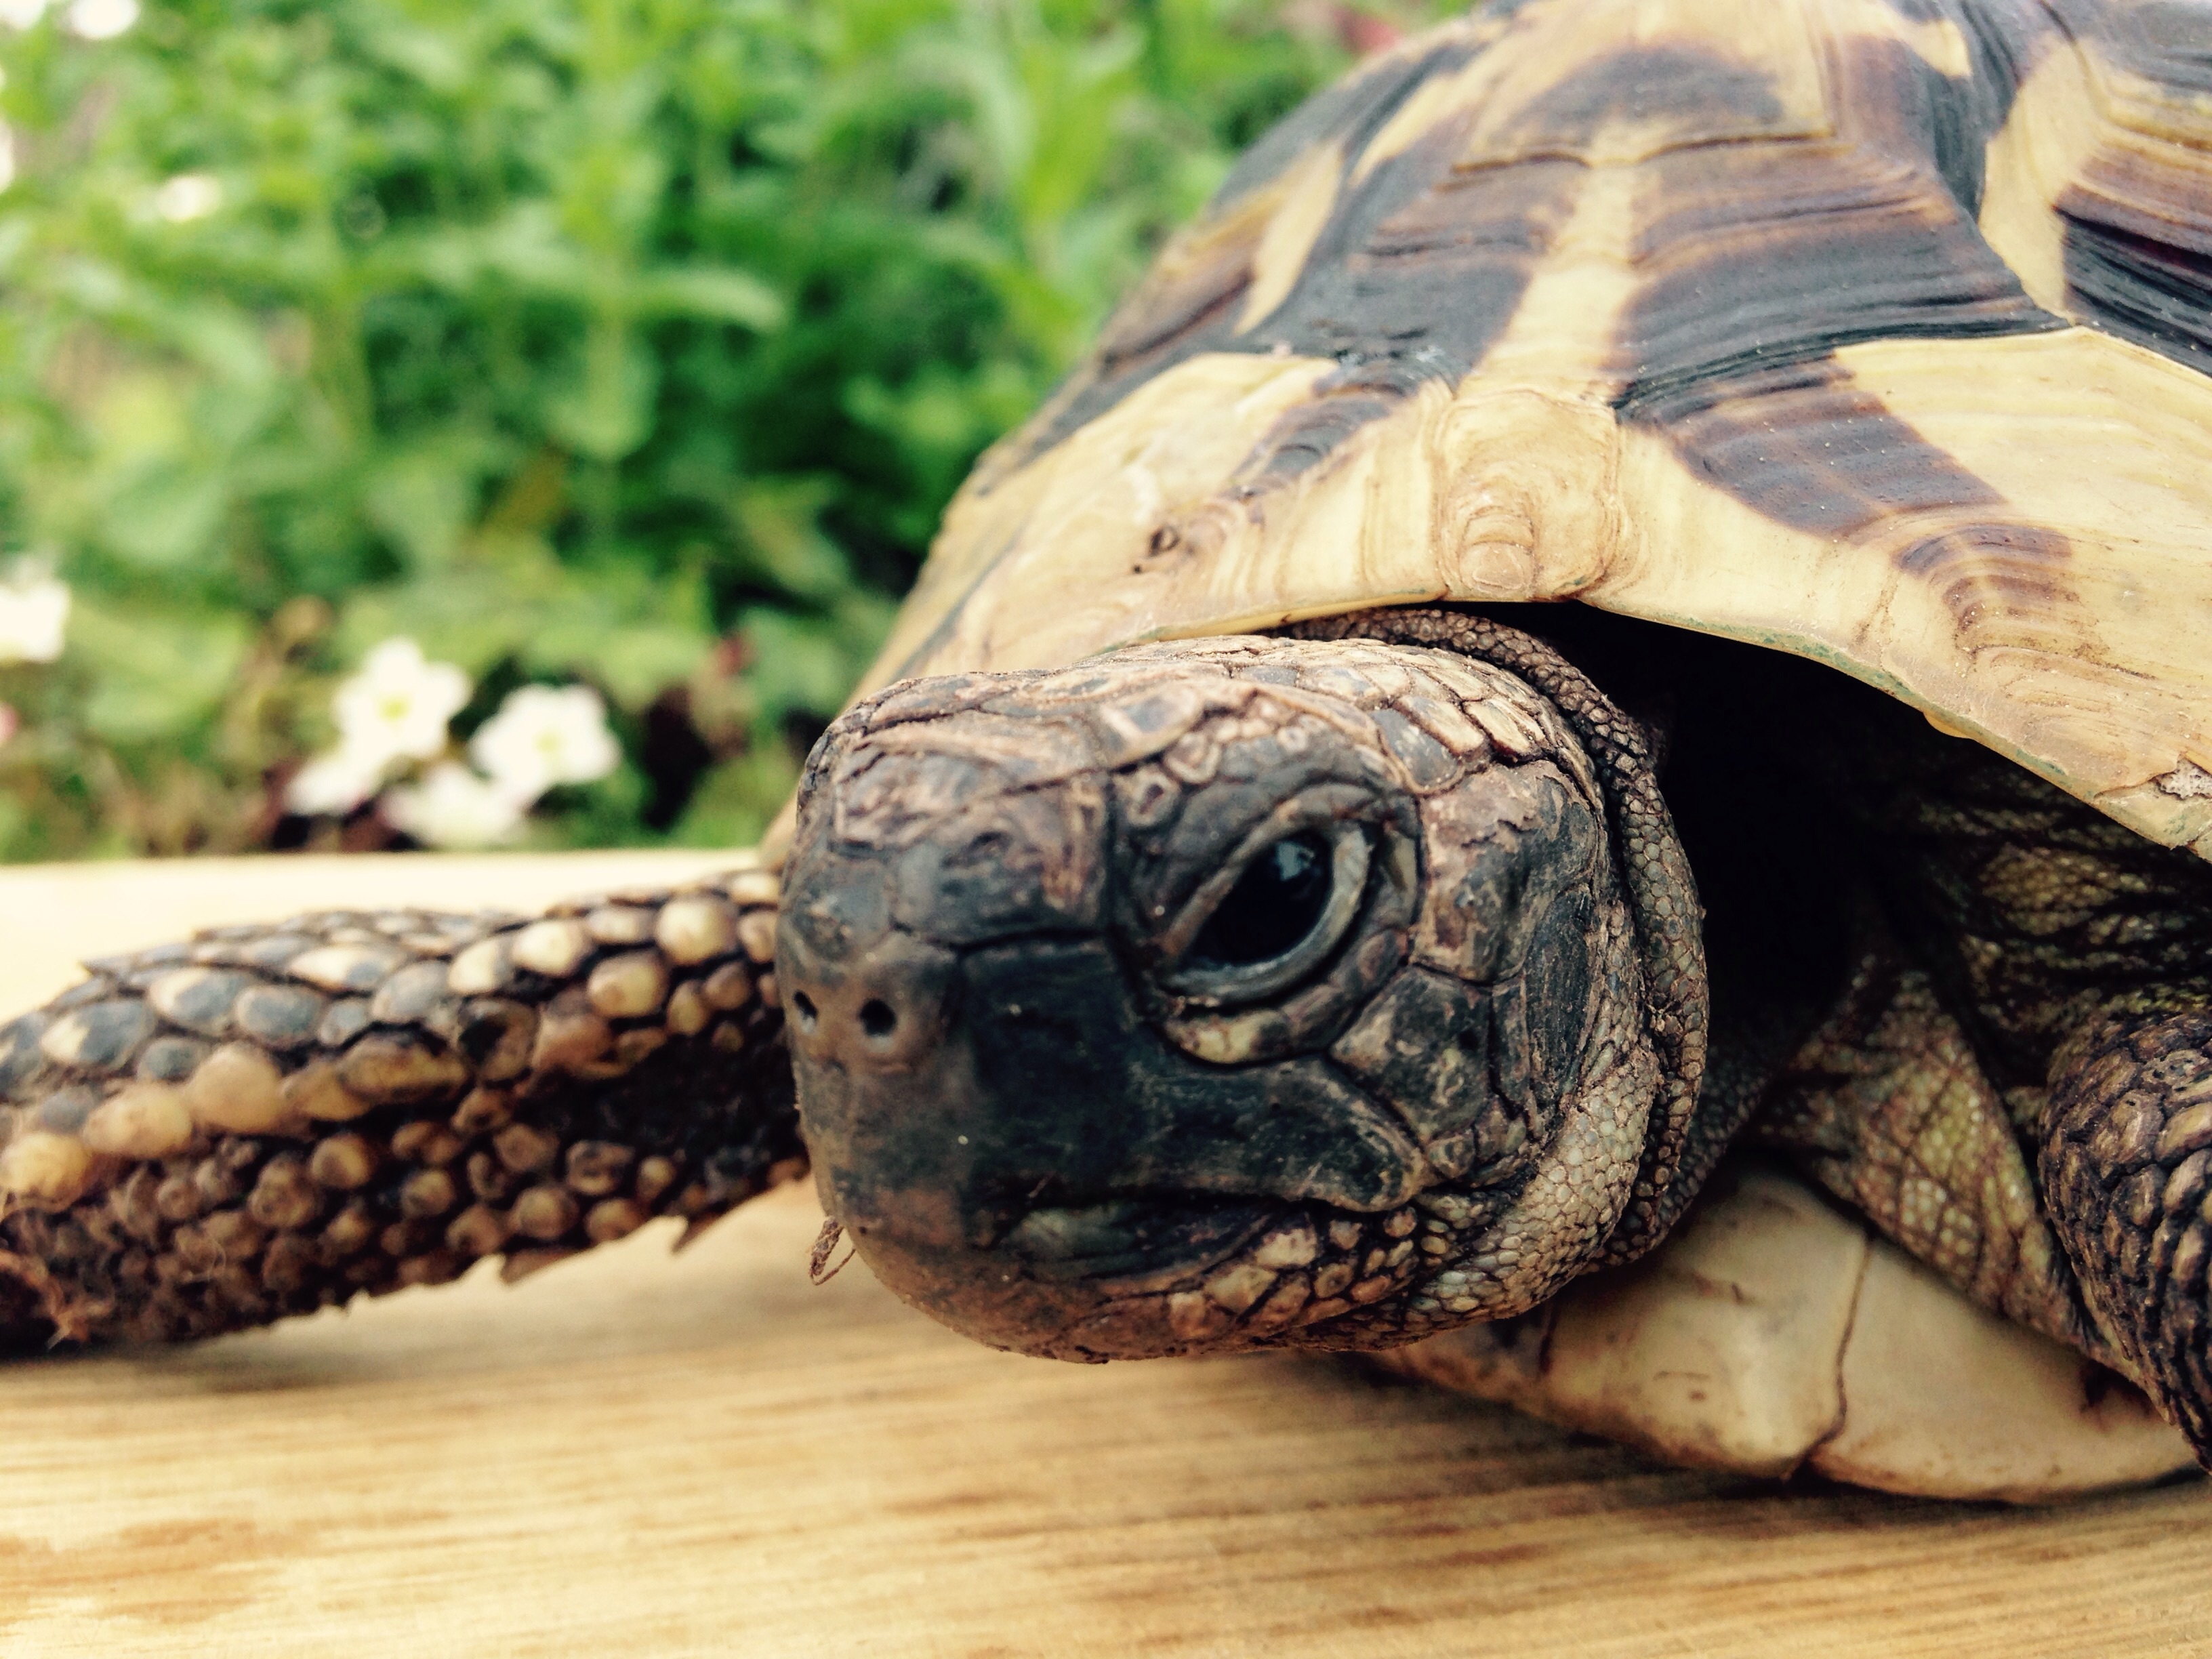
animal, wildlife, turtle, reptile, fauna, close up, tortoise, vertebrate, box turtle, greek tortoise, emydidae, boa constrictor, boas